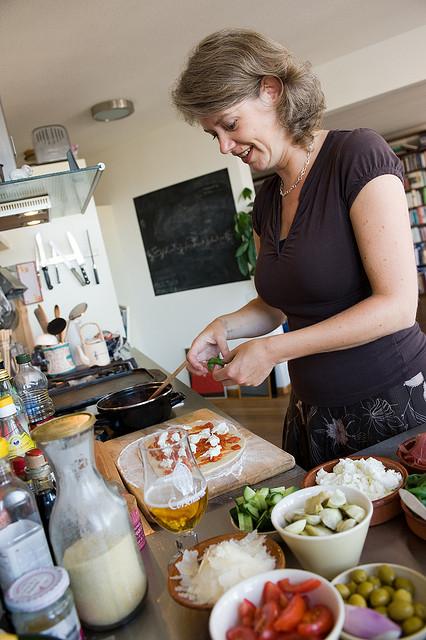
A woman smiles as she prepares a variety of food.